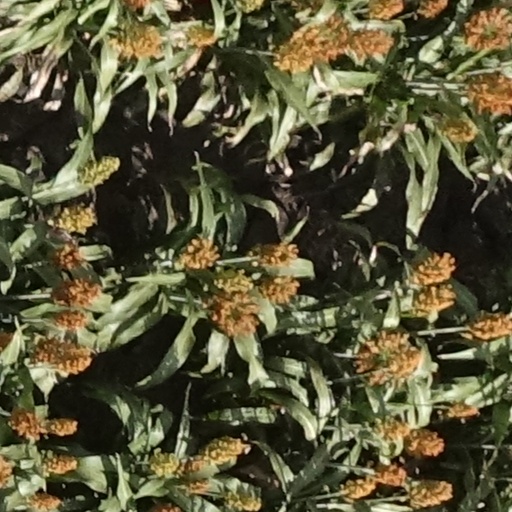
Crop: sorghum